Sir Henry St John, 2nd Baronet

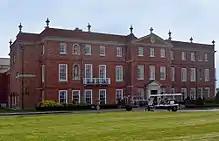
Dogmersfield Park

St John was the eldest son of Sir Paulet St John, 1st Baronet, MP. of Dogmersfield Park, Hampshire and his wife Mary Waters, daughter of John Waters of Brecon. In 1750 he was at Winchester College. He entered New College, Oxford on 15 October 1755 and was awarded MA on 5 July 1759. At the age of 23, he was knighted on 24 December 1760. He married Dorothy Maria Tucker, daughter of Abraham Tucker of Betchworth Castle Surrey on 27 October 1763.